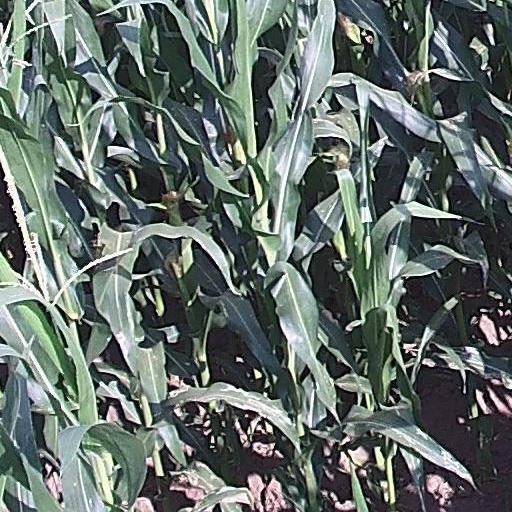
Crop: maize; corn